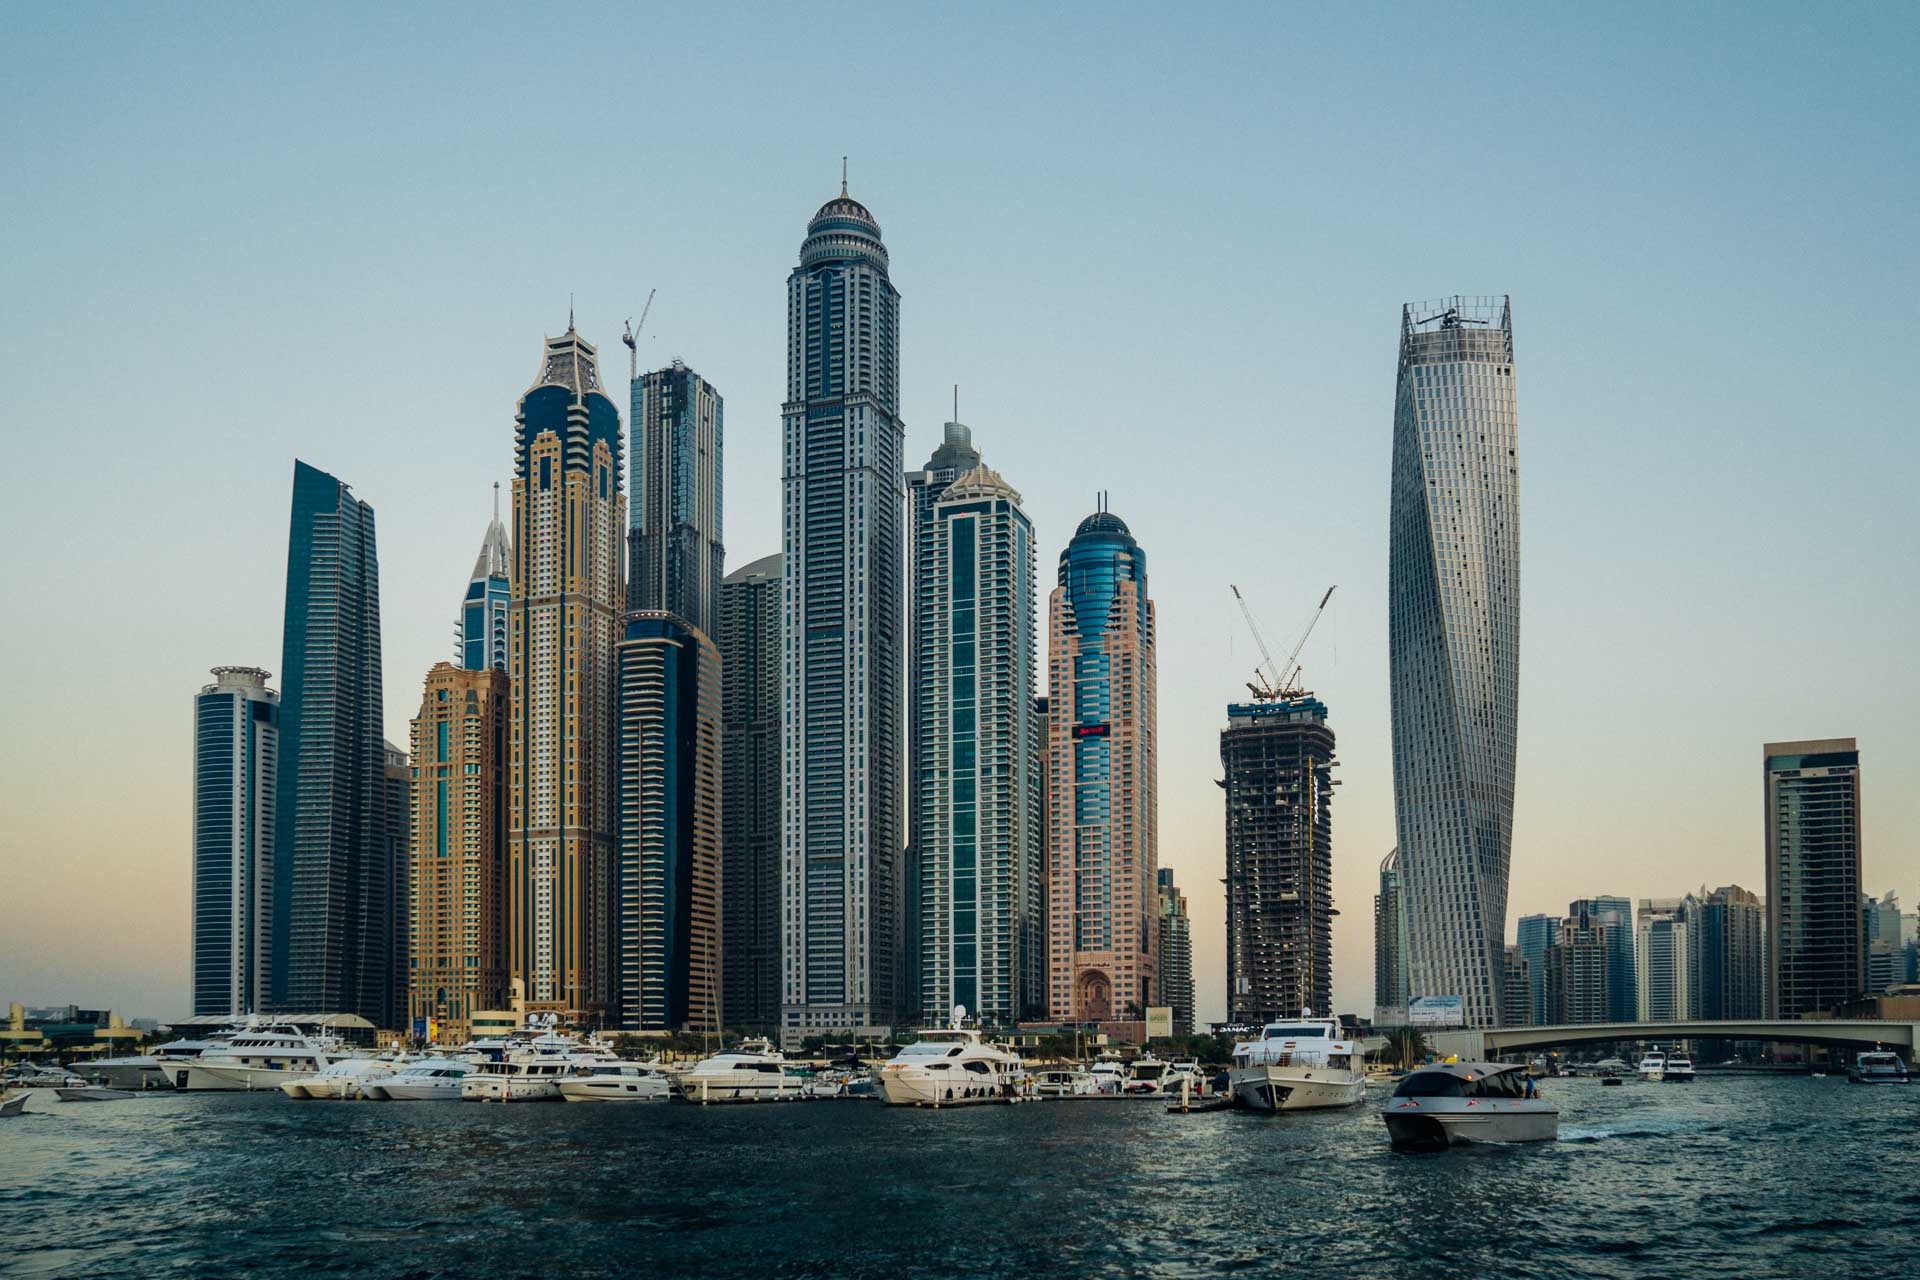
horizon, architecture, sunset, skyline, view, city, skyscraper, urban, cityscape, panorama, downtown, travel, reflection, high, tower, dubai, landmark, tourism, modern, tower block, futuristic, scene, constructions, metropolis, middle east, urban area, united emirates, human settlement, metropolitan area